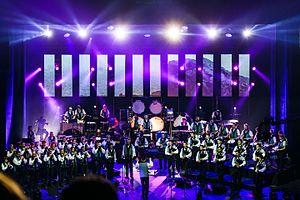
Le bagad Melinerion de Vannes sur la scène de L'Olympia à Paris avec sa superproduction Contrechamp le 5 février 2017.
Le championnat national des bagadoù 2017 est la 68ᵉ édition du Championnat des bagadoù. La fédération Sonerion organise tous les ans depuis 1949 ces rencontres autour de la musique bretonne jouée en formation bagad. Les bagadoù adhérant à la fédération sont classés en 5 catégories : près de 90 groupes sur les 150 répertoriés en France et dans le monde y prennent part, sous forme de concours-concerts, en deux manches pour 73 d'entre eux.